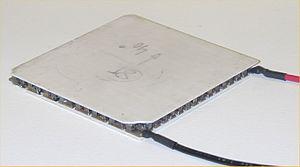
La thermoélectricité a été découverte puis comprise au cours du XIXᵉ siècle grâce aux travaux de Seebeck, Peltier ou encore Lord Kelvin. L'effet thermoélectrique est un phénomène physique présent dans certains matériaux : il lie le flux de chaleur qui les traverse au courant électrique qui les parcourt. Cet effet est à la base d'applications, dont très majoritairement la thermométrie, puis la réfrigération et enfin, très marginalement, la génération d'électricité.
Le refroidissement thermoélectrique est une technique de refroidissement utilisant la thermoélectricité. On utilise pour cela des composants nommés « modules Peltier » qui transforment un courant électrique en une différence de température.